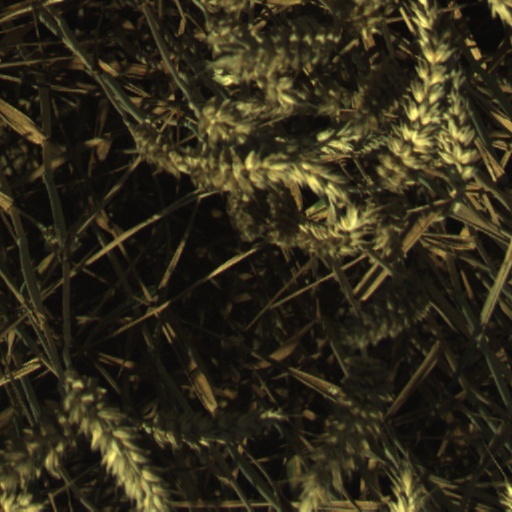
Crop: wheat